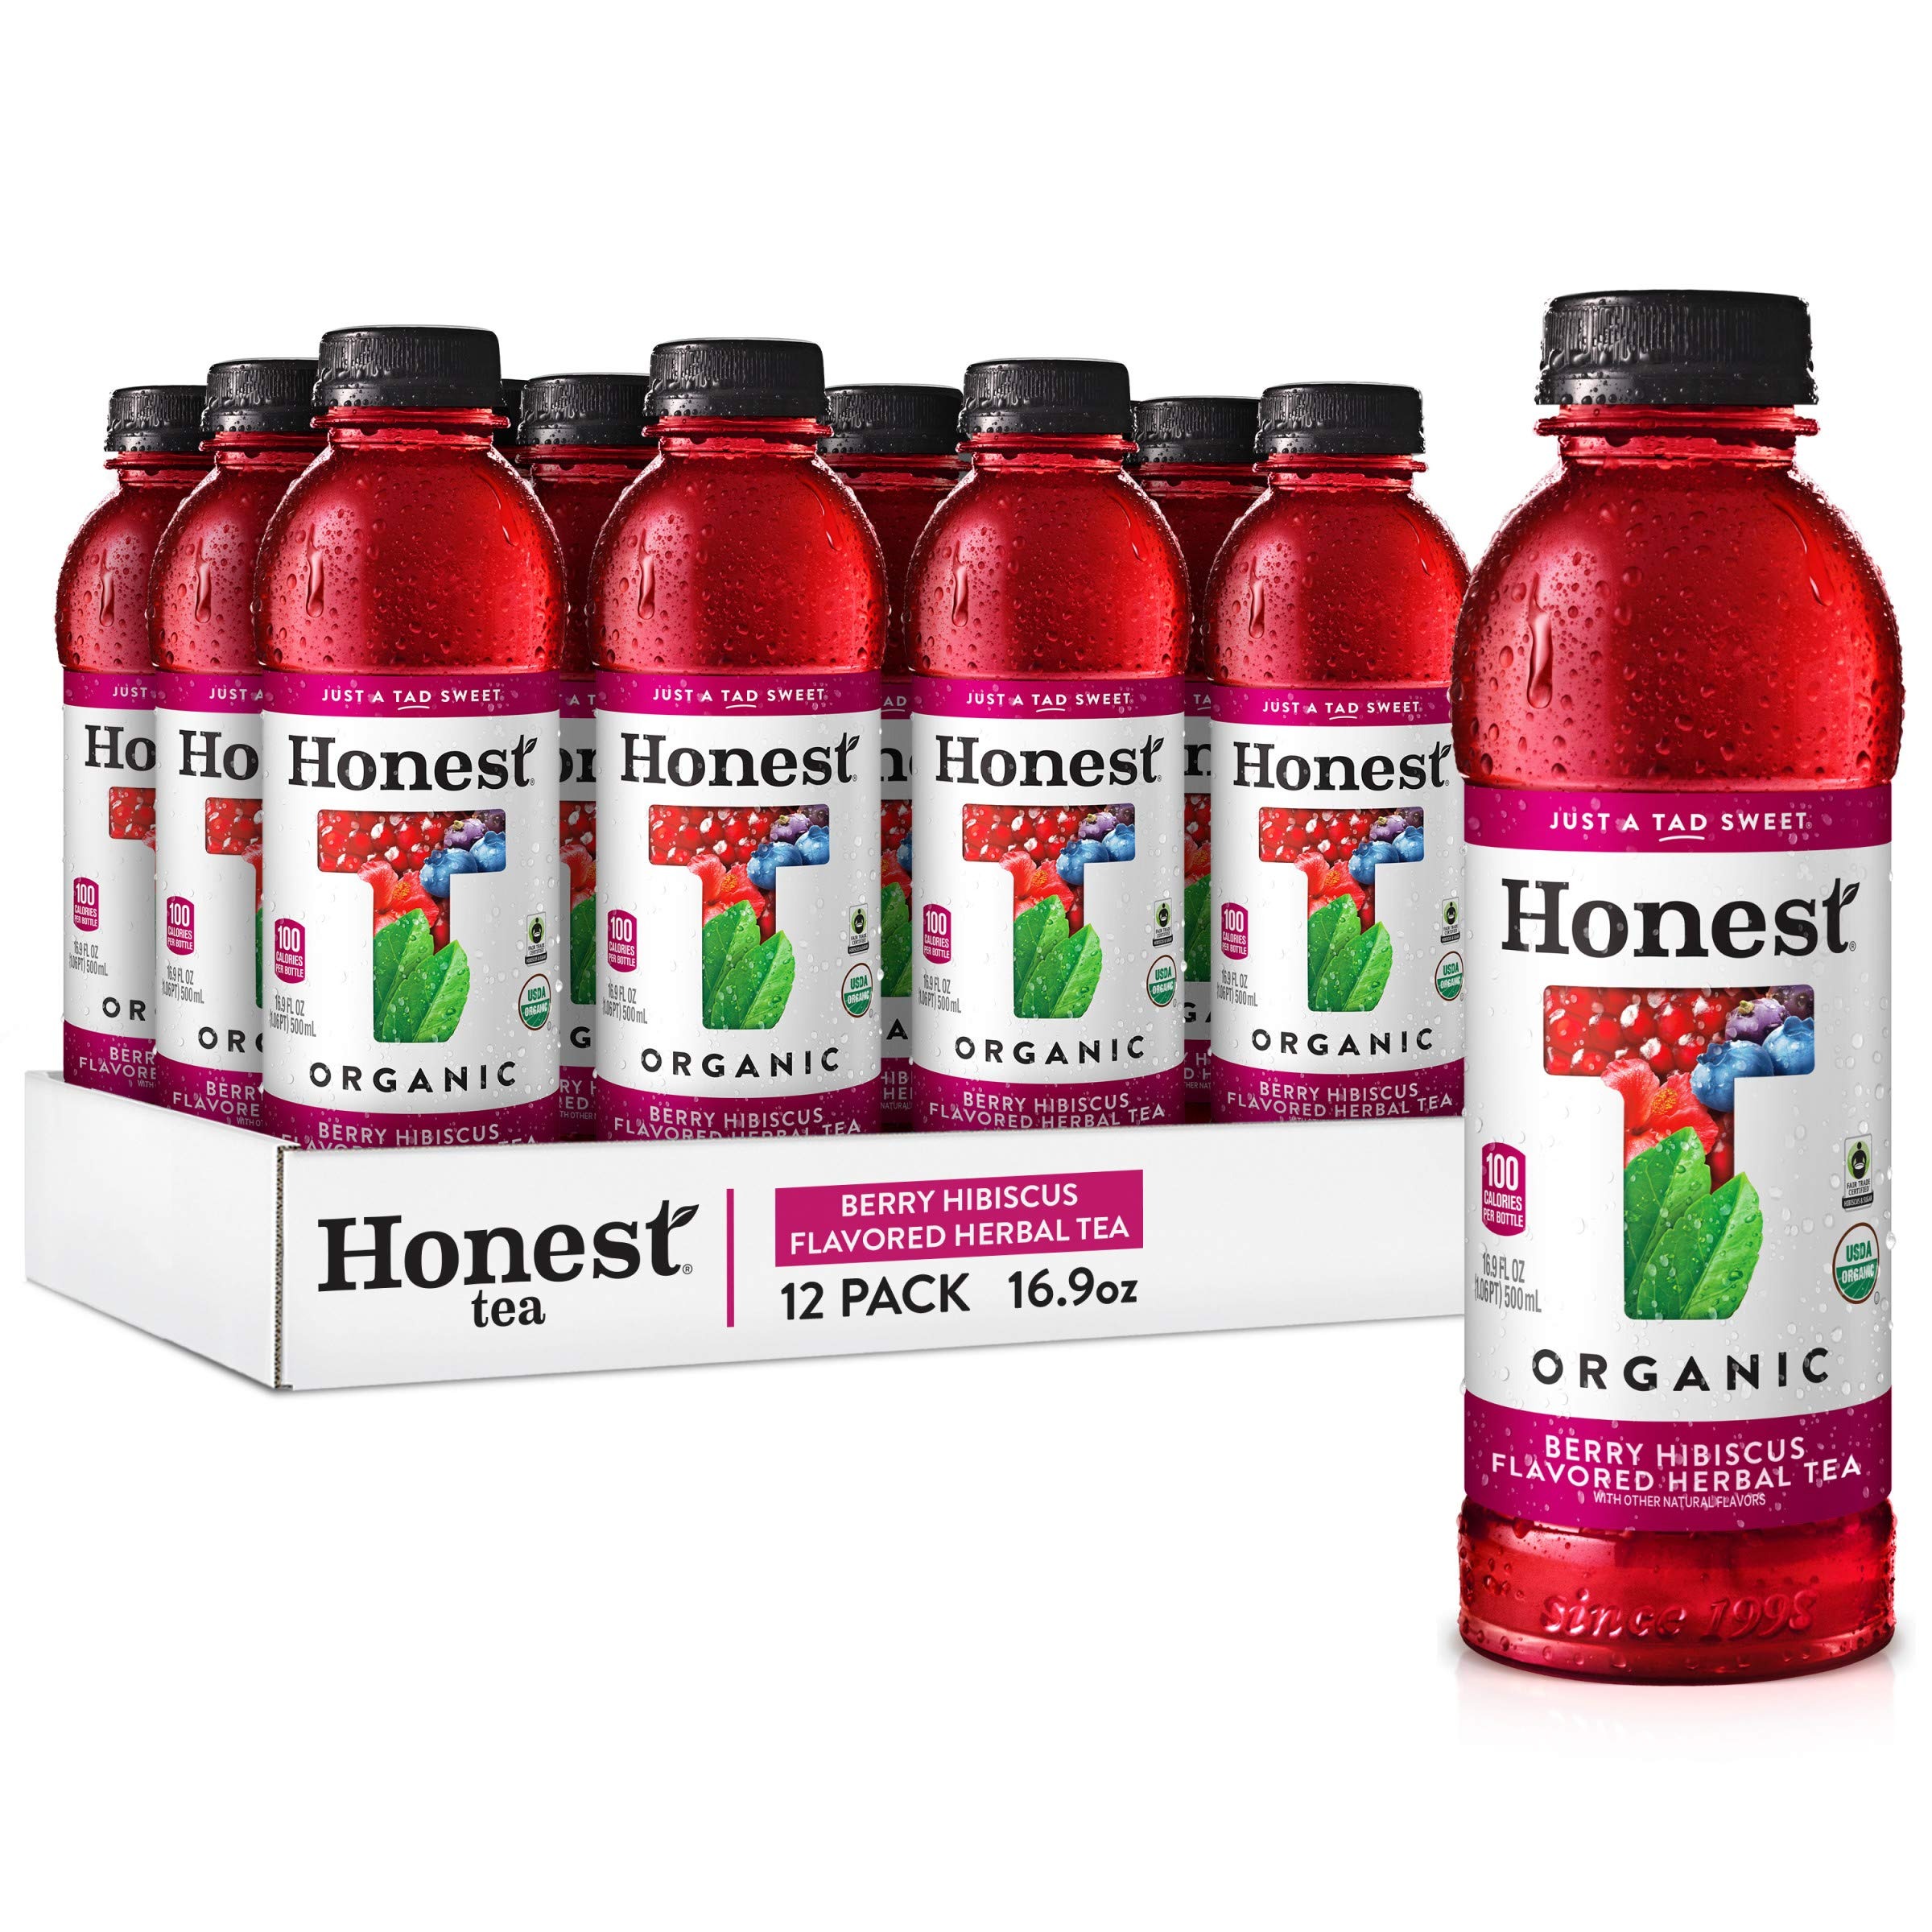
Item Name: Honest tea Organic Fair Trade Berry Hibiscus Flavored Herbal Tea, 16.9 fl Oz (Pack of 12)
Bullet Point 1: All Honest Tea Organic iced tea beverages are real brewed with Fair Trade Certified tea leaves, gluten Free, OU Kosher certified, and Non GMO. No GMOs means that if there is a bioengineered version of an ingredient, we don’t use it
Bullet Point 2: This organic berry hibiscus tea ships as a pack of 12, 16.9 fluid ounce recyclable plastic bottles
Bullet Point 3: Committed TO the highest standards of quality, Honest Tea Organic teas are sourced from only the finest tea leaves and organic ingredients from around the globe
Bullet Point 4: Specialty: Kosher
Value: 202.8
Unit: Fl Oz

Price: 2.99